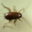
Label: cockroach